David Hollatz (dogmatician)

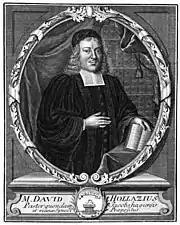
Hollatz

Born in 148, in Wulkow, near Stargard (34 km ESE of Stettin), in Pomerania.